Yellow Palace

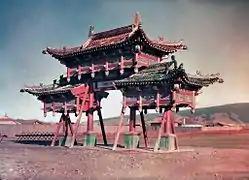
Main gate of the Yellow Palace

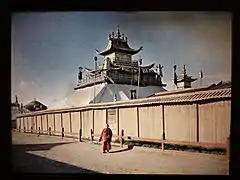
The gilded Maidar Temple and to the right the smaller roof of the Abtai Khan ger Temple

The Yellow Palace (ᠰᠢᠷ᠎ᠠ ᠣᠷᠳᠣᠨ "Shar ordon") was an imperial residence of the Bogd Khan, ruler of Mongolia. It was located in the centre of Urga, today Ulaanbaatar. It was also known as the Dechingalav Temple. The structure originated in 1739.